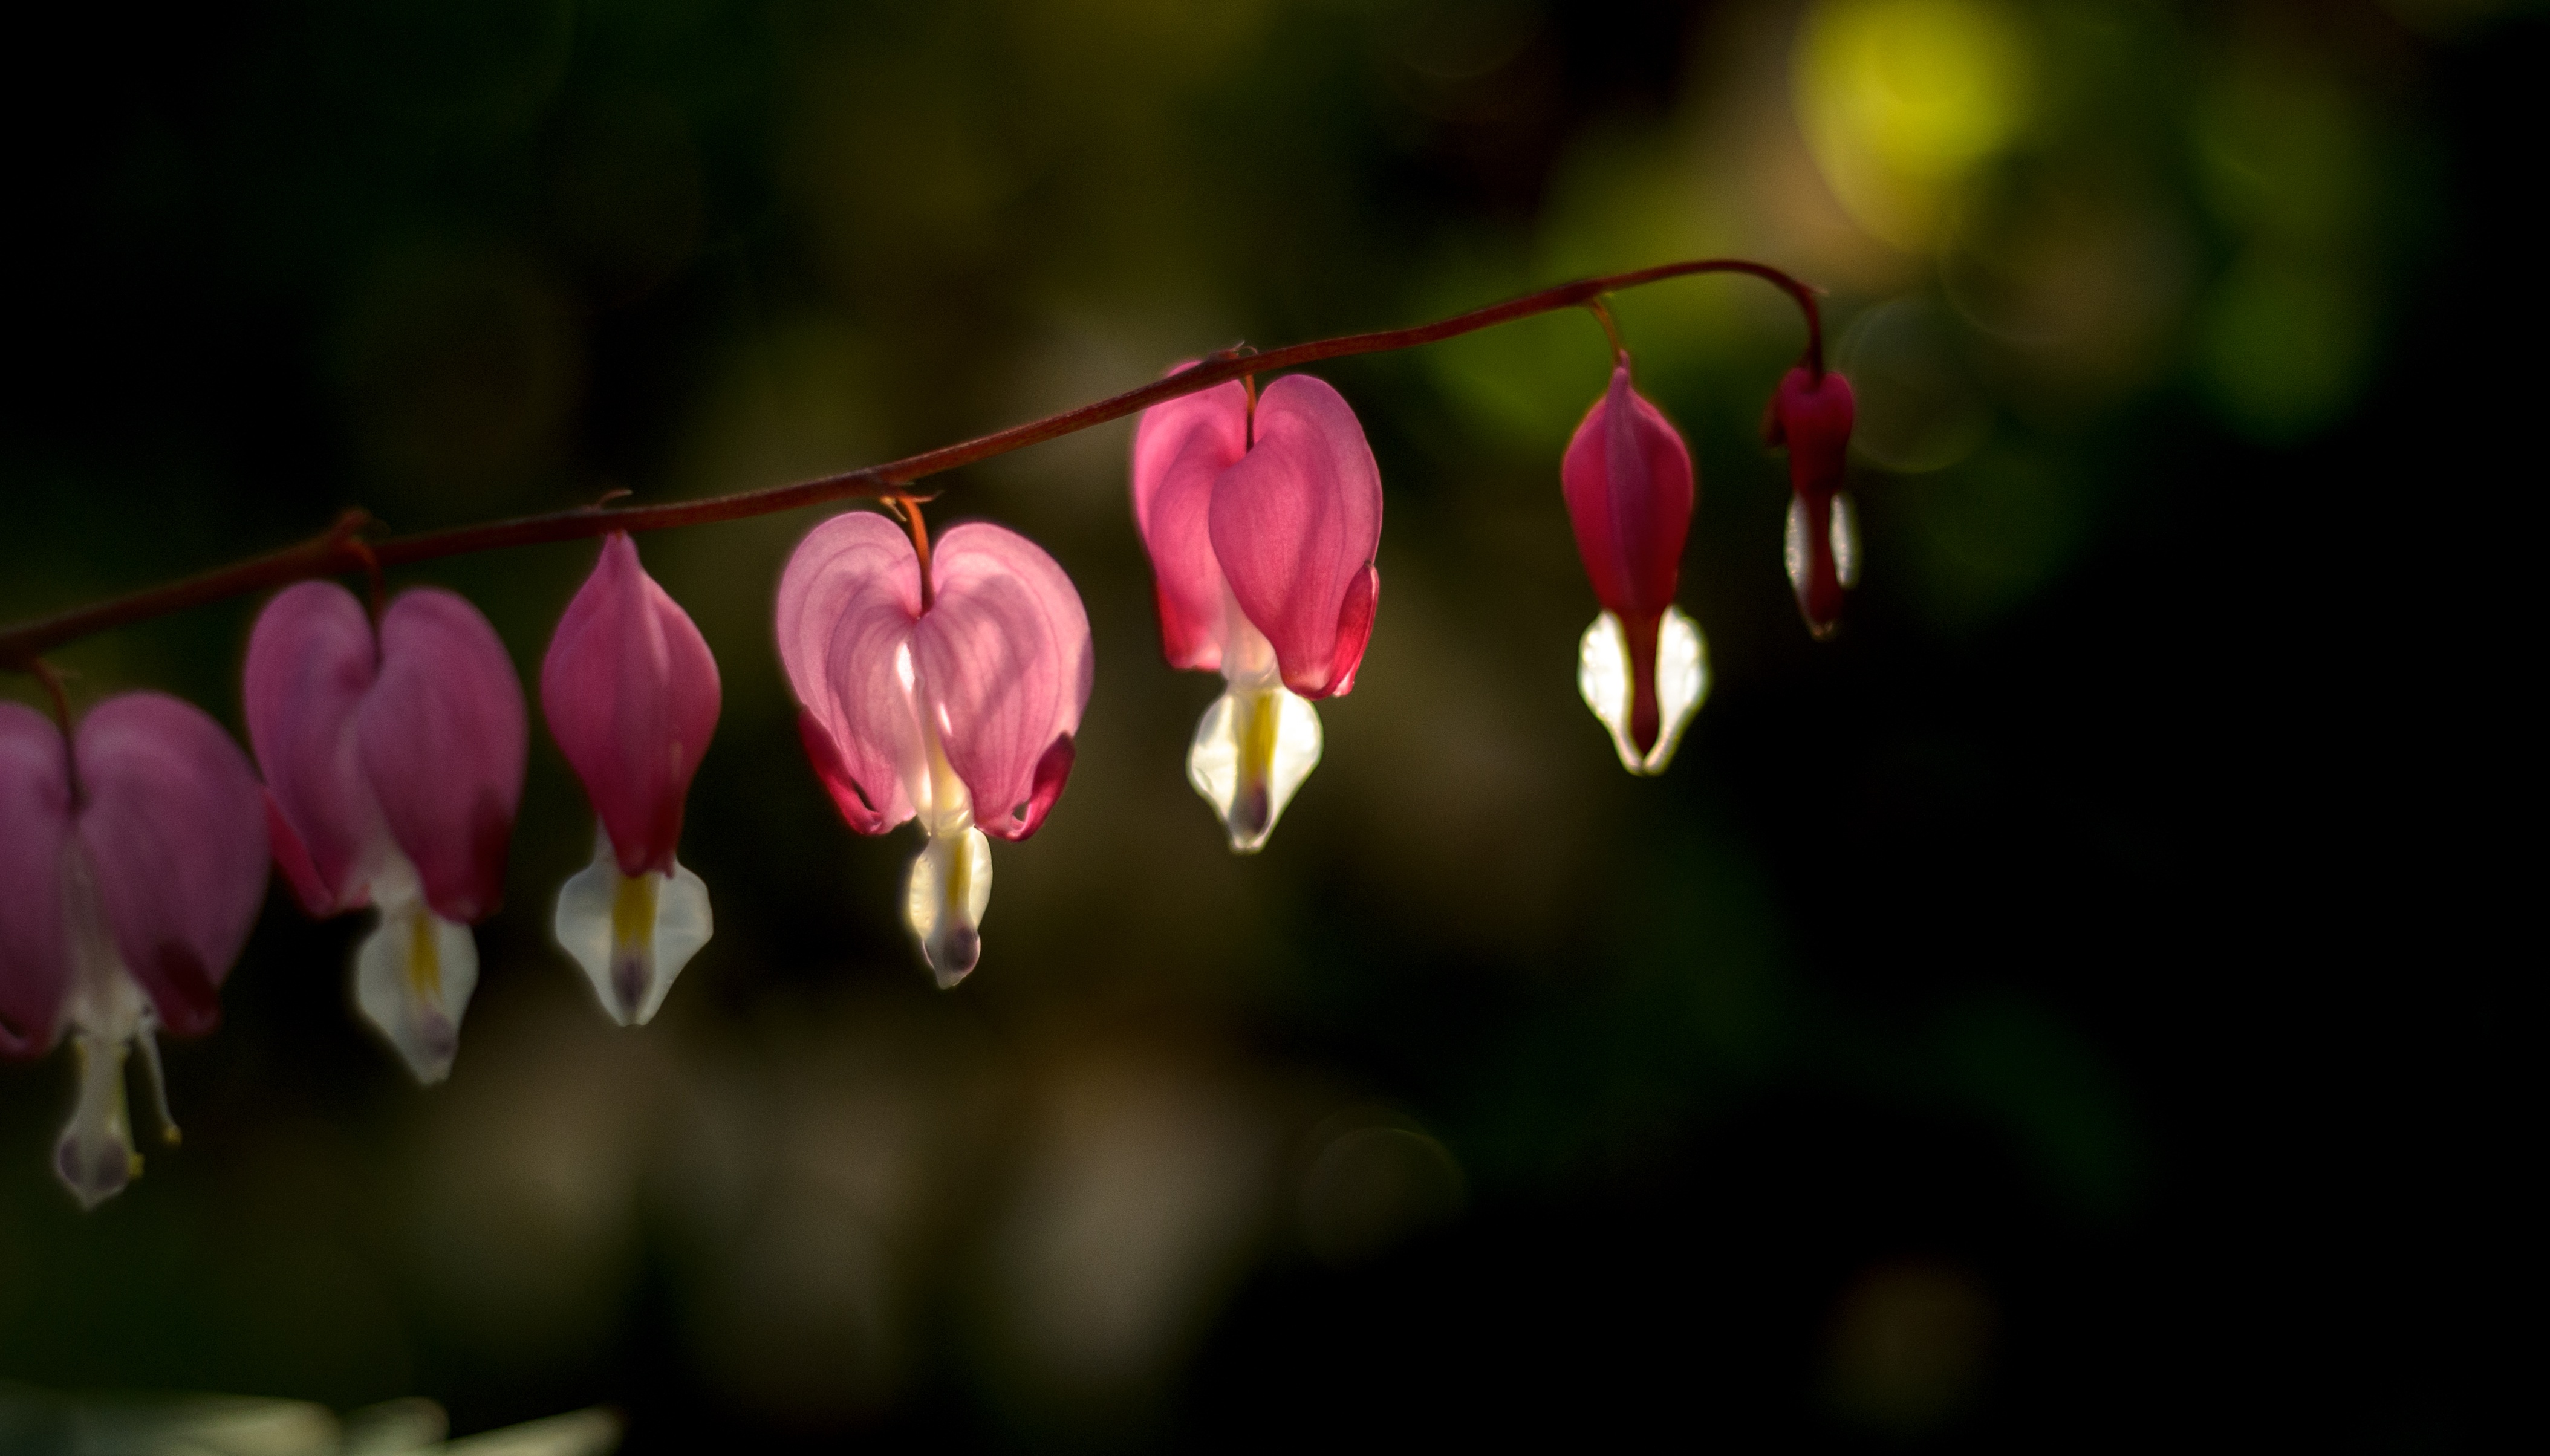
nature, blossom, plant, leaf, flower, petal, green, red, botany, flora, close up, macro photography, flowering plant, plant stem, land plant